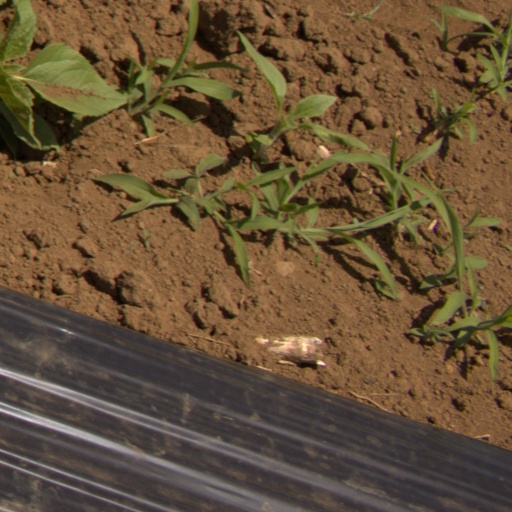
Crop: Jerusalem artichoke